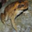
Label: frog